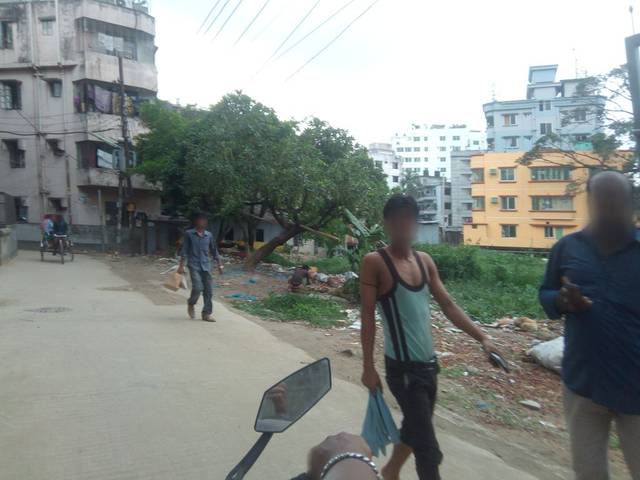
Region: Bangladesh
Coordinates: 23.755, 90.425